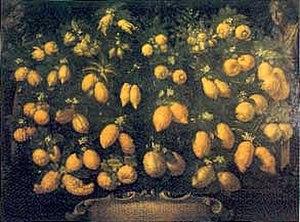
Bartolomeo Bimbi est un peintre italien de natures mortes qui a été actif dans sa ville natale à la fin du XVIIᵉ et au début du XVIIIᵉ siècle.